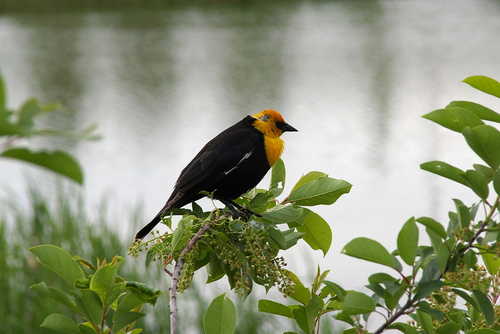
a medium sized bird that has yellow breast and head, with a black body and wings
this bird is mostly black with a yellow neck, crown, and nape.
this bird has yellow on it chest and red on the top of its head
this yellow headed bird has an all black body.
this is a black bird with orange on the crown and yellow on the throat and breast.
this bird is black with yellow and has a long, pointy beak.
this bird is black and yellow in color, with a sharp black beak.
this bird has an orange crown and breast, with a black bill and the retrices, coverts, and secondaries are black.
this bird has a soiled black body with a yellow head and has a white strip on its wing it also has a black beaka small bird iwth a yellow breast and head and orange crown.
Species: Yellow Headed Blackbird